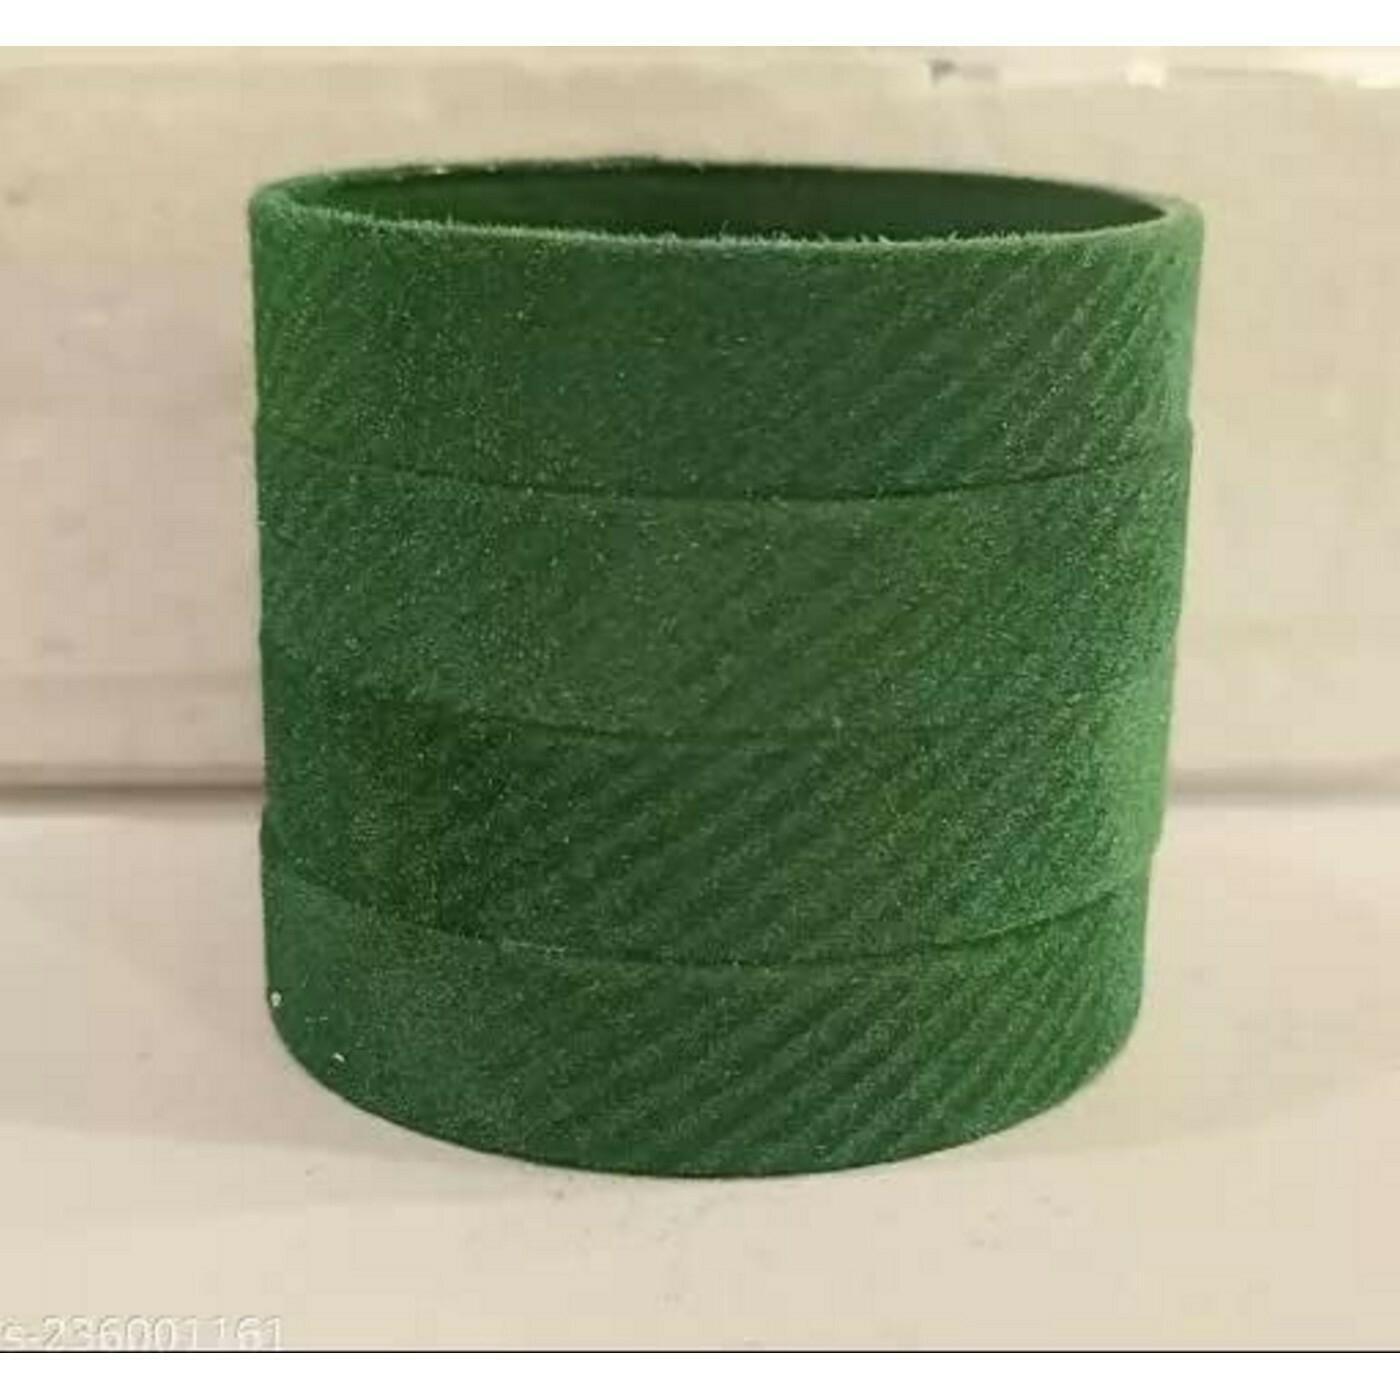
Hallo Women Green Glass Glossy Finished Matte Borosilicate Bangle Set
Type: Bracelets & Bangles
Brand: HALLO
Price: Rs. 399
 Traditional beautiful bangles designs for woman and girls, latest design traditional bangles jewellery. Gift for women valentine birthday anniversary gift for someone you love. Gracefully maangtikka, necklace ,earrings, kurta set, kurti, or any indo-western outfit to enhance your look. These are made from toxic free materials which are anti-allergic and safe for the skin. It can be worn over long time periods without any complaints of itching and swelling. Women in india wear bangles to enhance their feminine grace and beauty.
Features: Material glass, all availbale,Attractive bangles a bangles on a woman's hand can make the outfit complete on its own,A lot of men think more appreciatively of women when she has a bangles on, making her more attractive in his eyes,Often times, bangles and other hand jewelry make the hand look more seductive and slim,You will never want to take them off